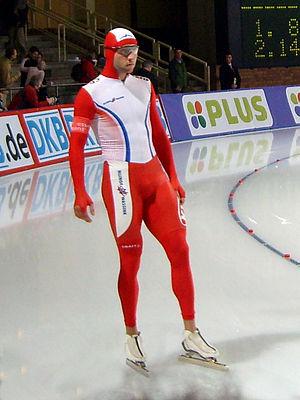
Konrad Łukasz Niedźwiedzki, né le 2 janvier 1985 à Varsovie, est un patineur de vitesse polonais.